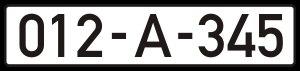
Les plaques d'immatriculation de Bosnie-Herzégovine utilisent actuellement un format mis en place en 1998.